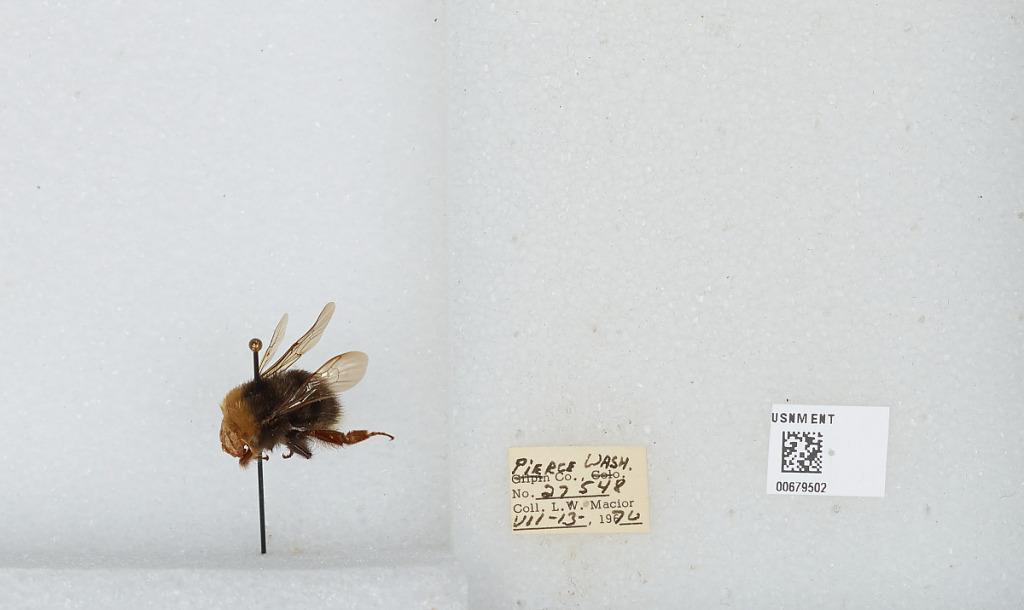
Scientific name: Bombus (Bombus) occidentalis Greene
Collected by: L. Macior
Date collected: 1970-7-13
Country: United States
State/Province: Washington
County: Pierce
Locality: [not stated]
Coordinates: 47.05, -122.12